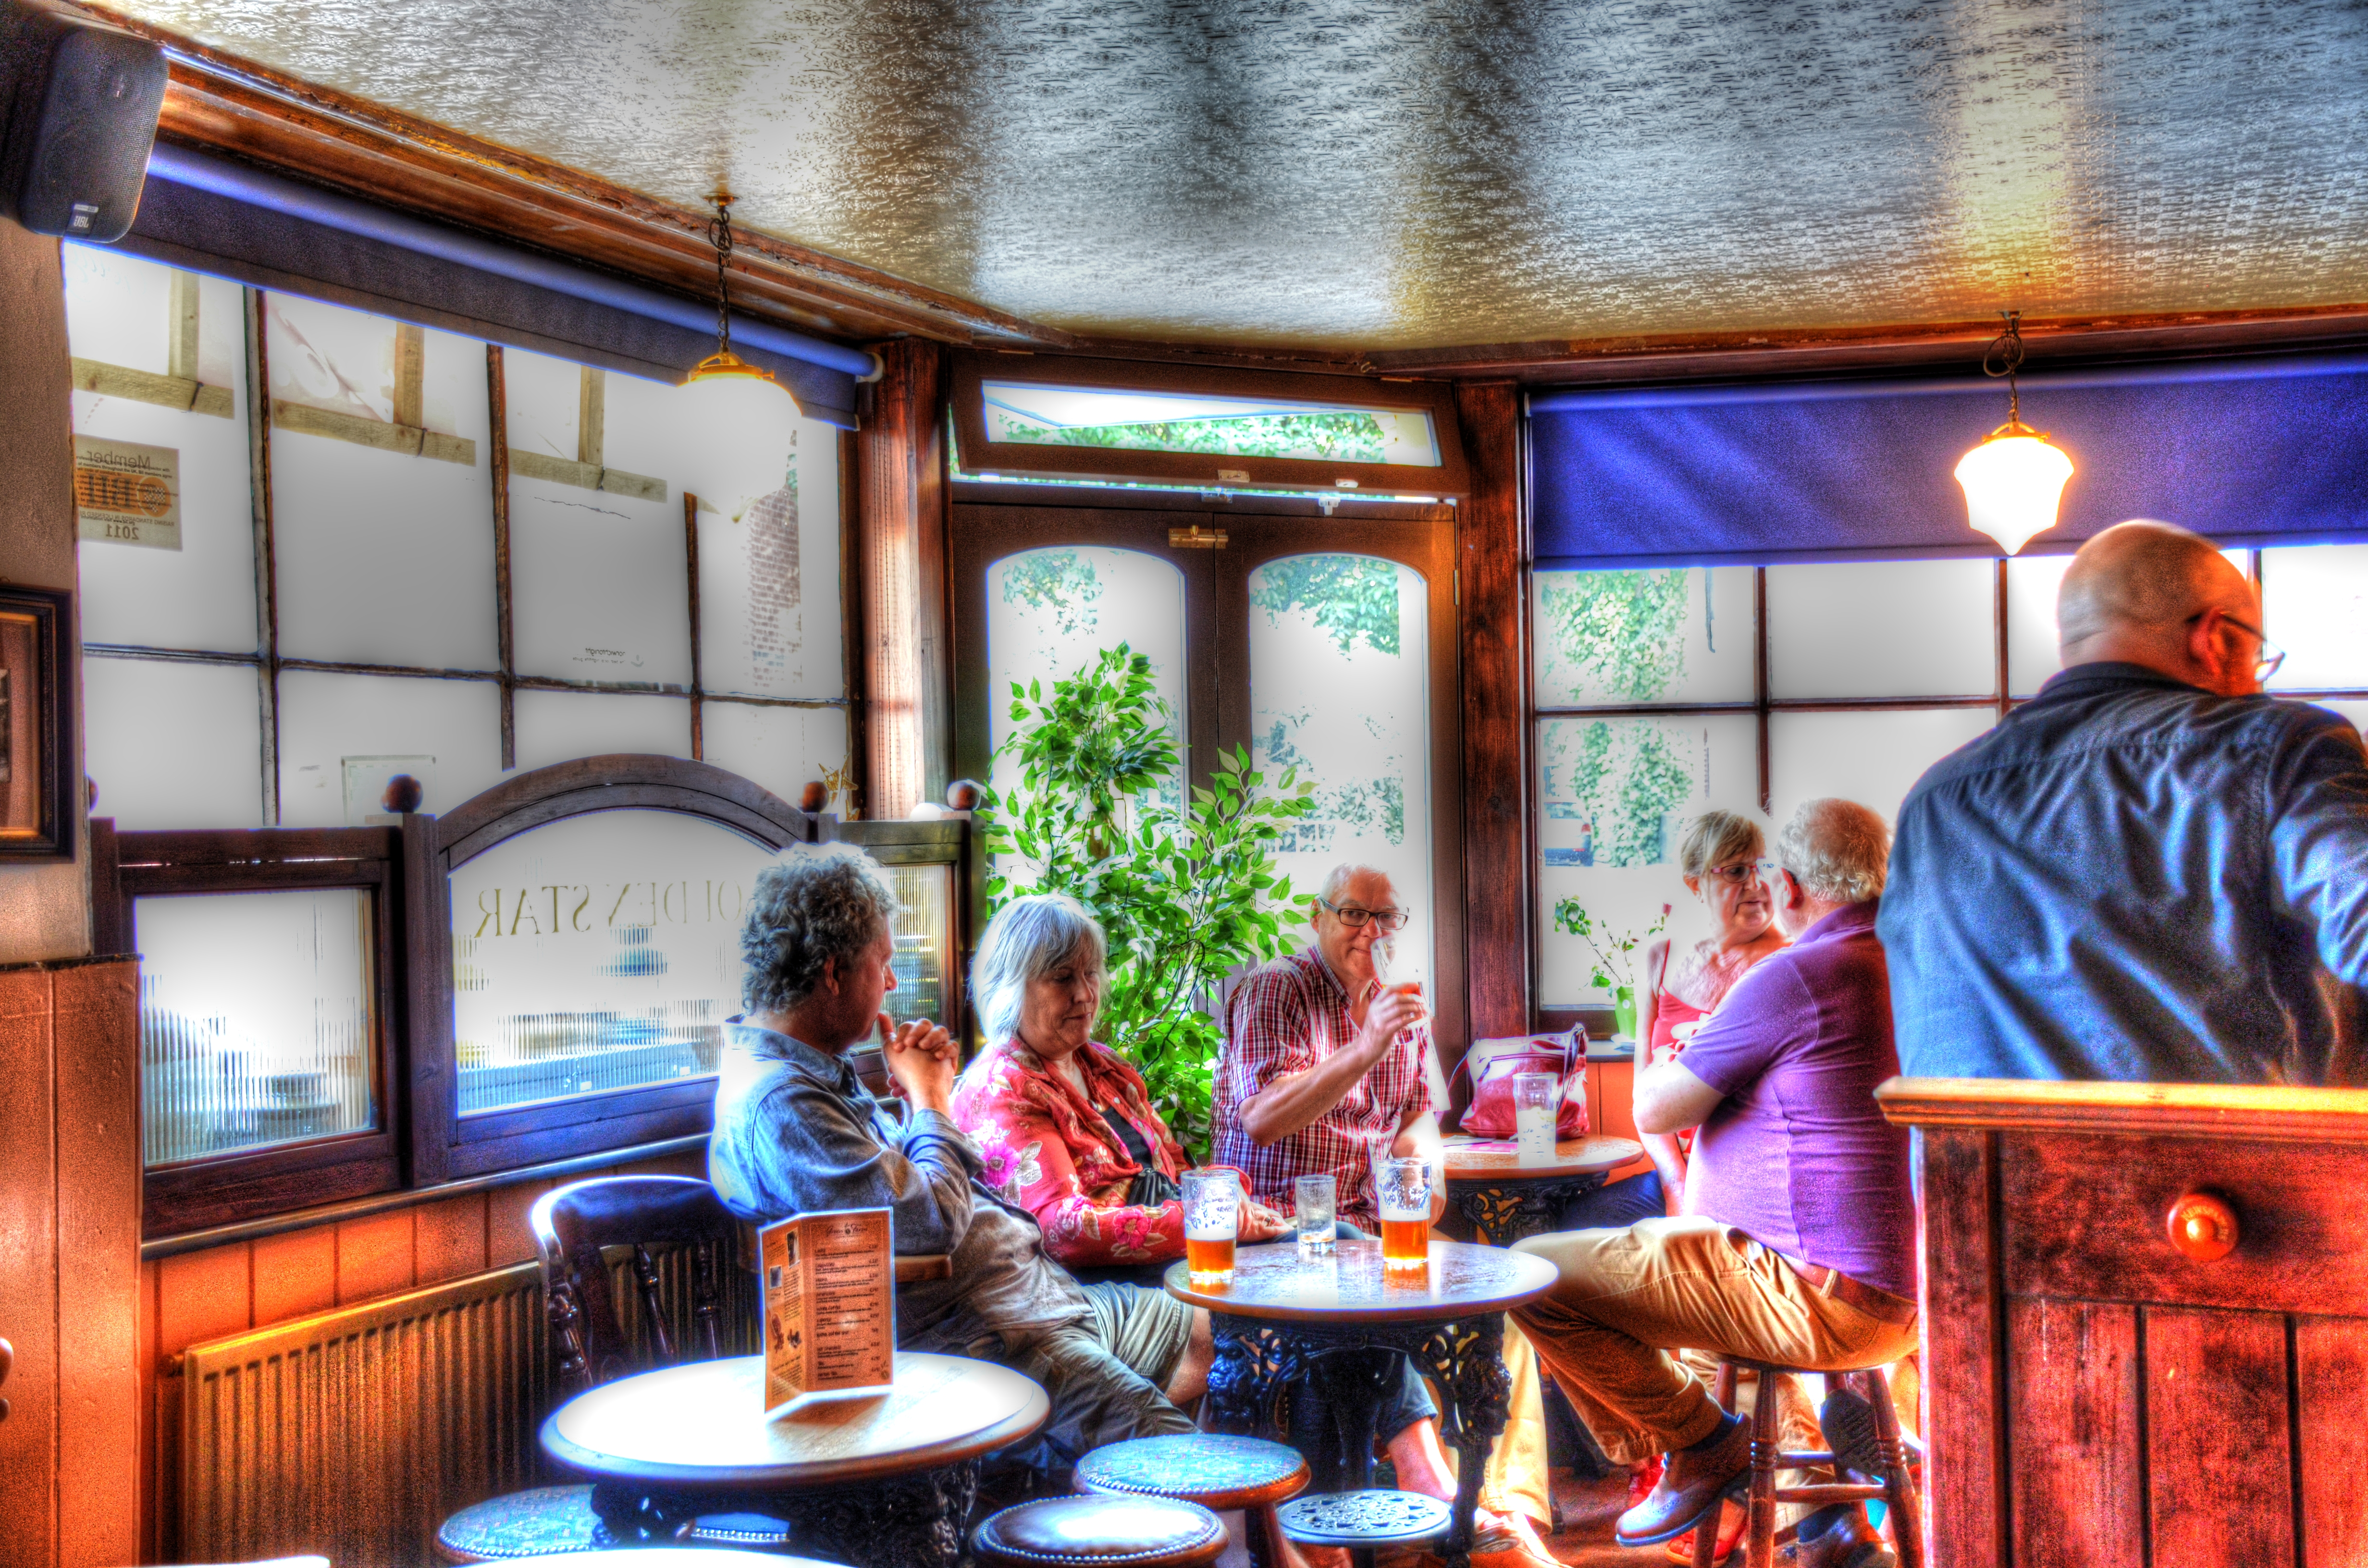
restaurant, bar, meal, free